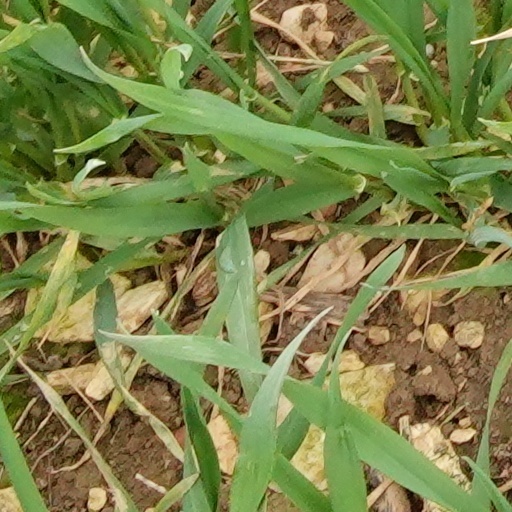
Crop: wheat